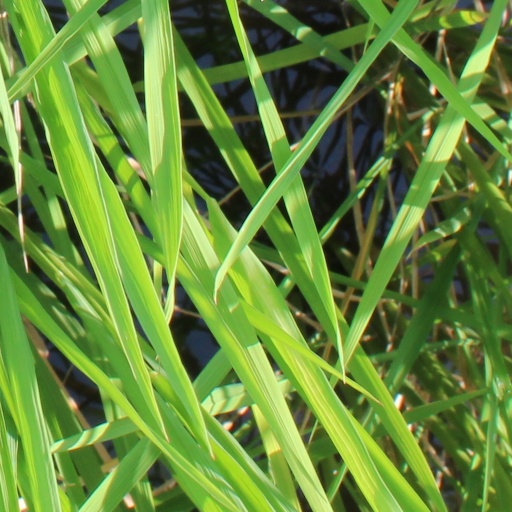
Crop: rice